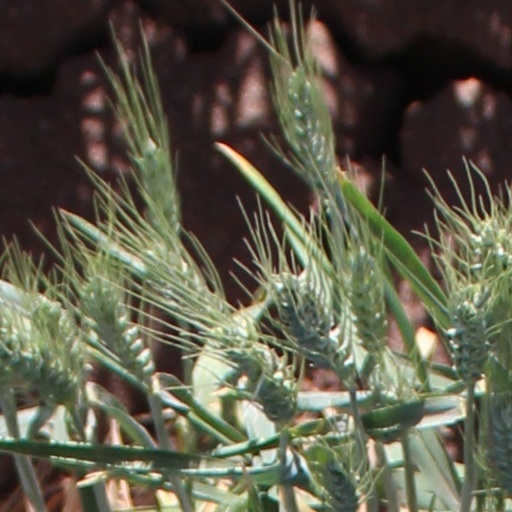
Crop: wheat